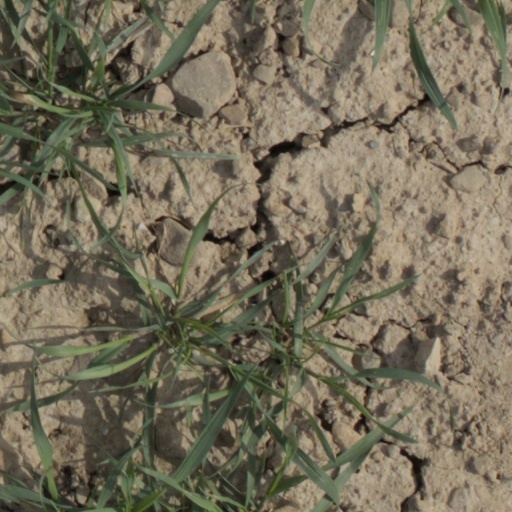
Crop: wheat